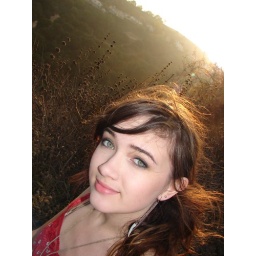
Taken at the hill near our house